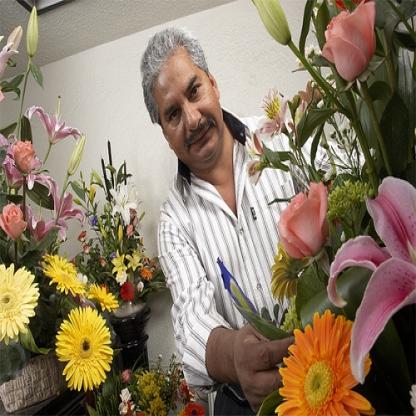
Scene: Indoor